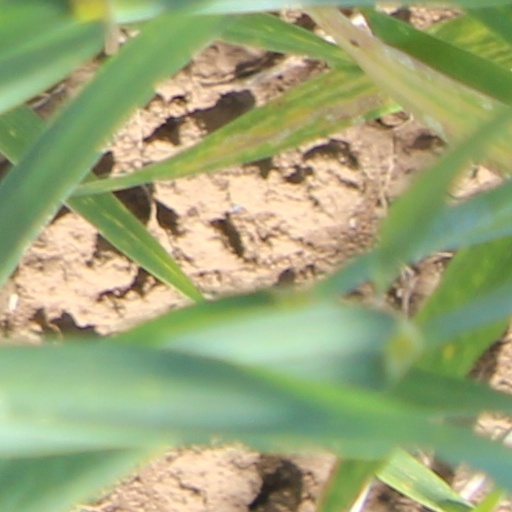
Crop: wheat